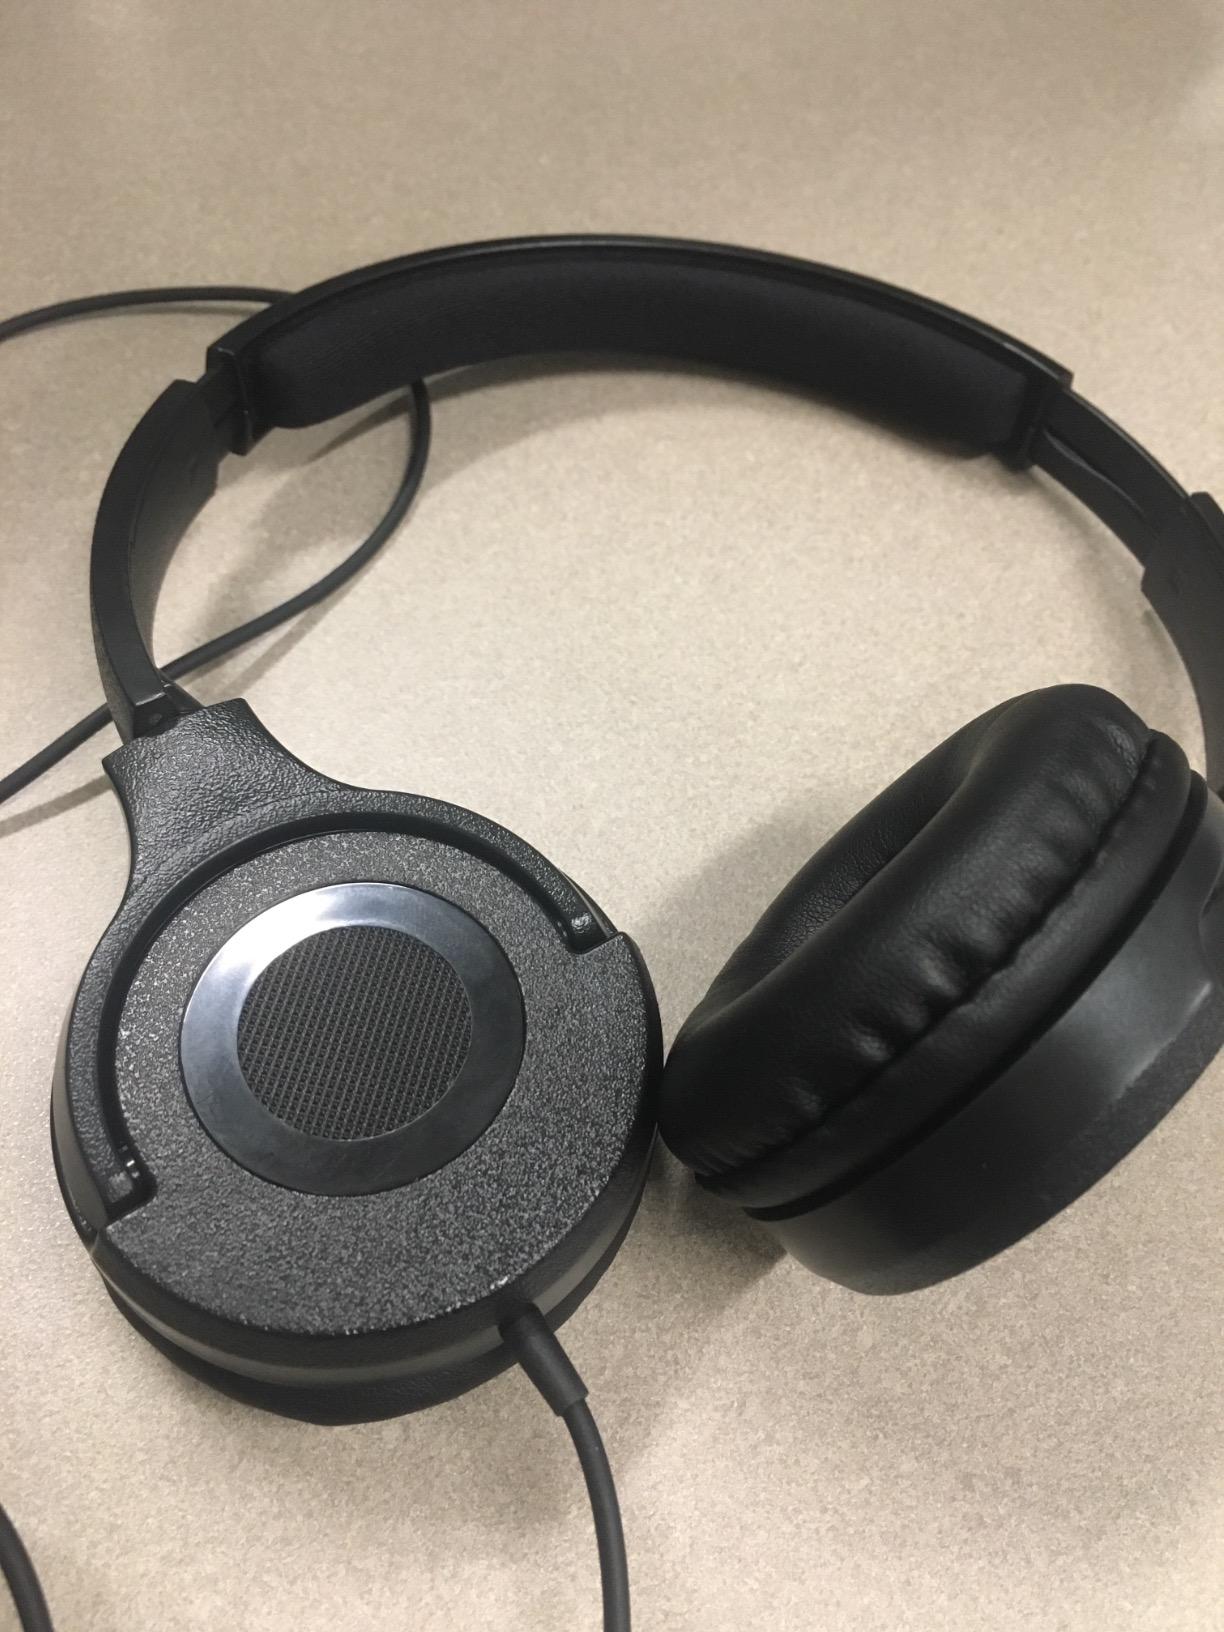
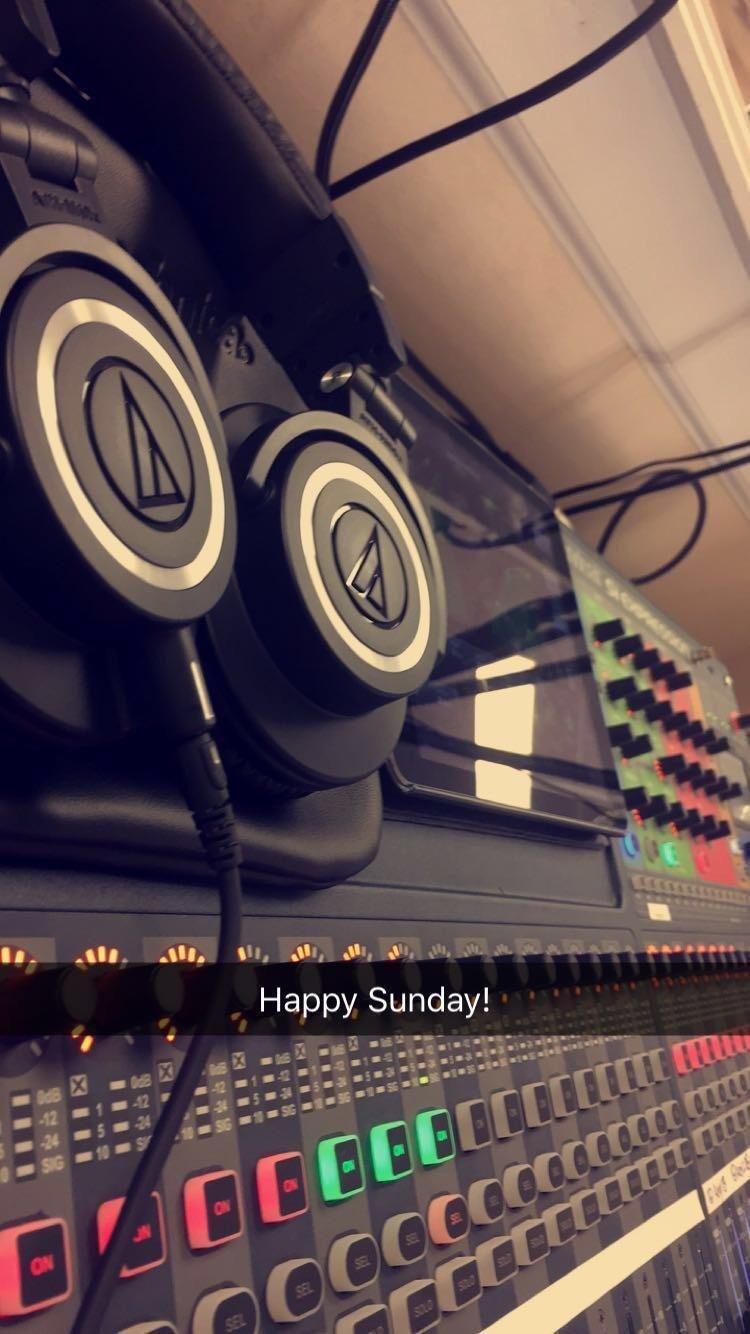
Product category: headphones
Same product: no